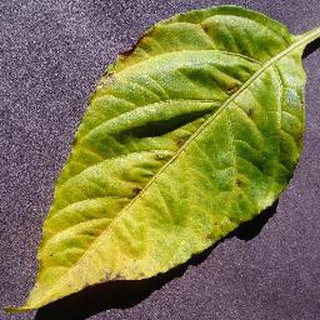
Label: bell_pepper_bacterial_spot